Syed Fakhar Imam

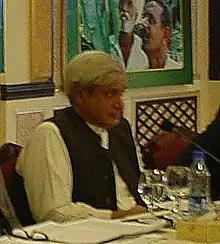
Imam in 2012

Syed Fakhar Imam (born 18 December 1942) is a Pakistani politician and statesman who has held several positions in the Government of Pakistan including, the Minister for Parliamentary Affairs, the Minister for Law and the Minister for Education, and served as Federal Minister for National Food Security and Research, from April 2020 to April 2022. He was preceded by Malik Meraj Khalid, serving as the 11th speaker of the National Assembly of Pakistan from 1985 to 1986. Imam has previously worked as the Chairman of Pakistan's Parliamentary Special Committee on Kashmir.